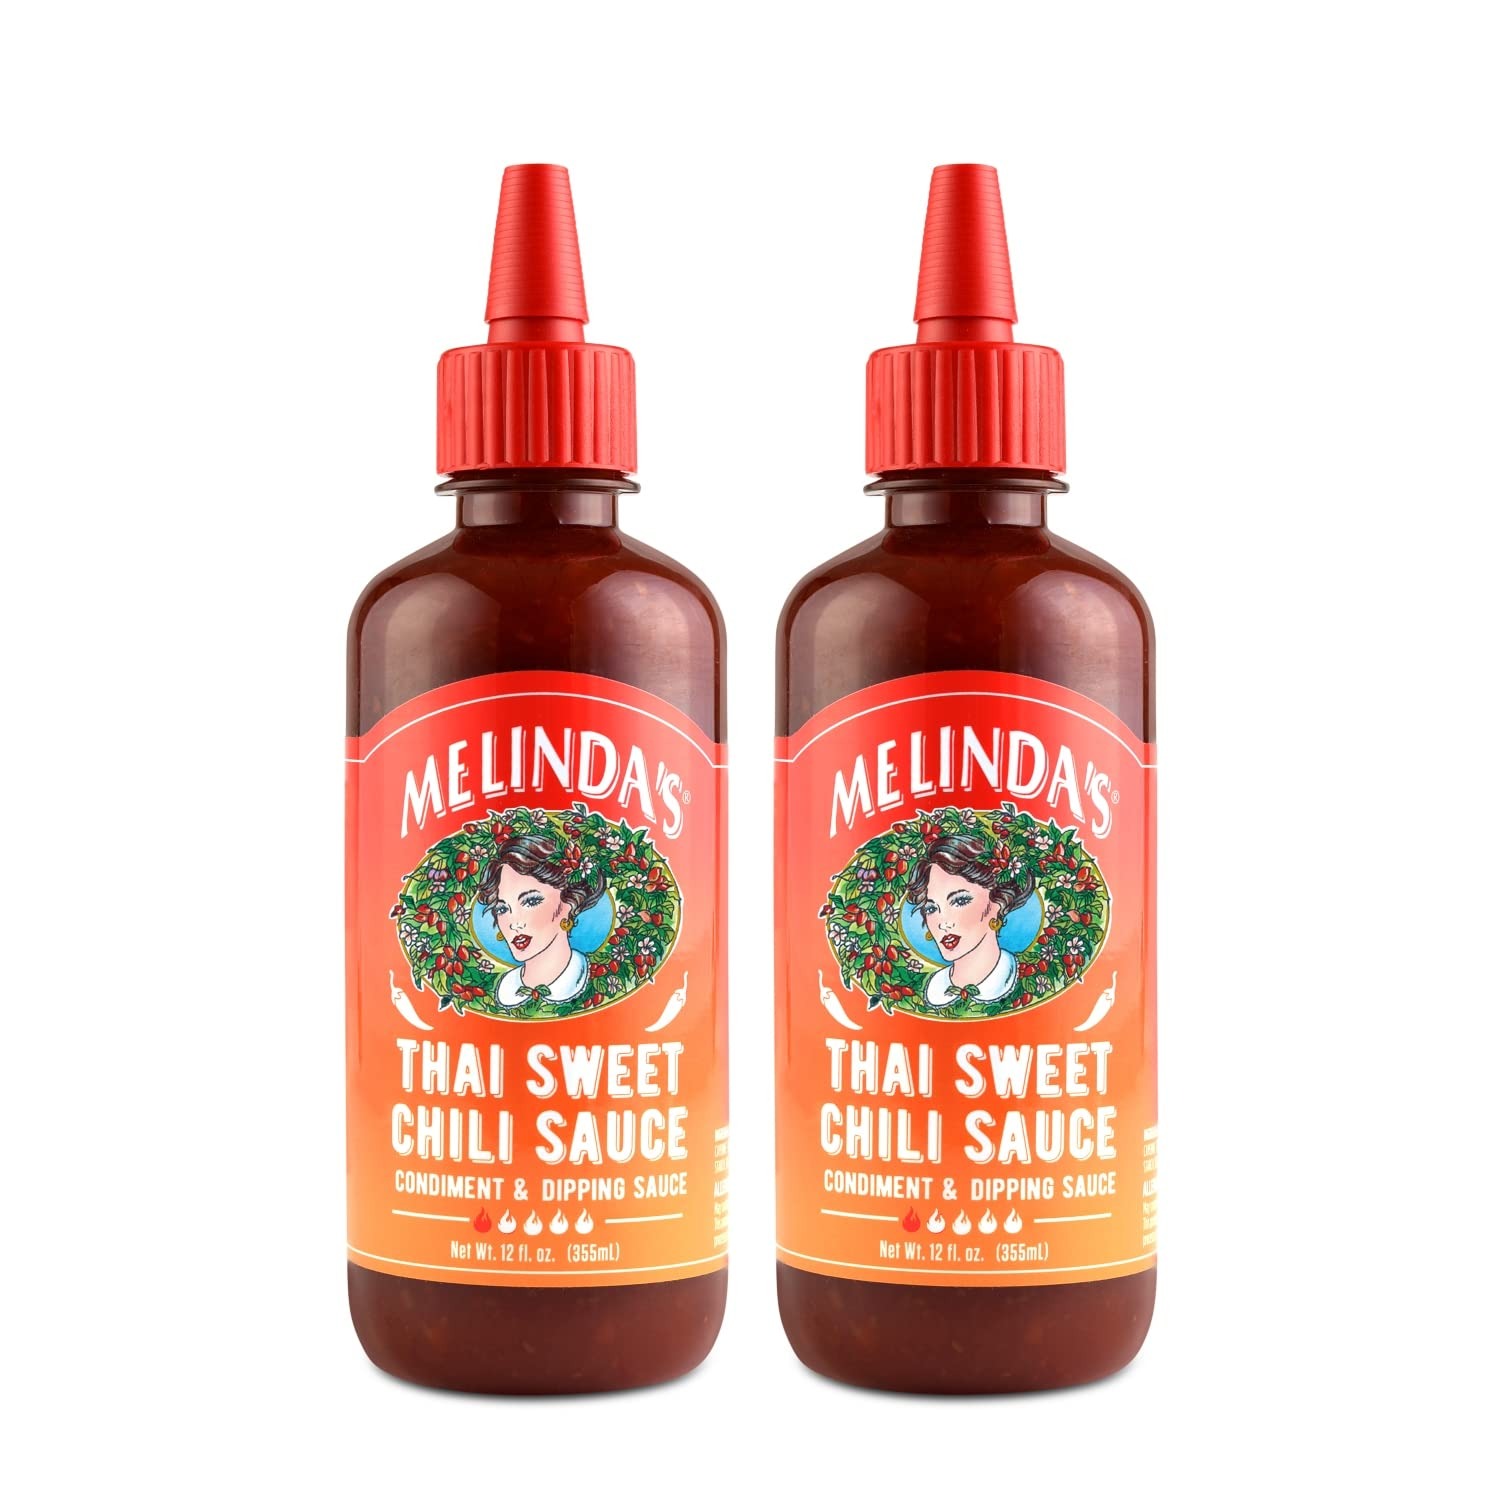
Item Name: Melinda’s Thai Sweet Chili - Sweet and Mild Asian Chili Sauce Made with Whole Fresh Ingredients - Gourmet Hot & Dipping Sauce - Keto Friendly - 12oz, 2 Pack
Bullet Point 1: SWEET & SPICY PERFECTLY BALANCED: Melinda’s Thai Sweet Chili Sauce is the perfect blend of that addicting sweet heat, made with mild cayenne peppers, garlic and pure cane sugar. Only a 1 out of 5 on the heat scale, this deliciously sweet & mild chili sauce is the perfect condiment for everyone at the table.
Bullet Point 2: TOP SHELF FLAVOR: You want fire? That’s easy. Anyone can strike a match, but few can strike a balance. Our thai sauce is mild, not too sweet and is the perfect sauce to add a flavorful twist to your favorite foods!
Bullet Point 3: WHOLE, FRESH INGREDIENTS: Fresh garlic, sugar cane, and the best cayenne peppers on the planet, Melinda’s crafts their condiment sauces with whole, fresh ingredients for people who care about those kinds of things.
Bullet Point 4: LEVELED UP FOOD, EVERYDAY PRICE: Level up your favorite dishes with Melinda’s Thai Sweet Chili Sauce! Perfect for dipping eggrolls, spring rolls or as a condiment in a sandwich or wrap. Don’t stop there, add it to your favorite dish and let us know just how good it tastes.
Bullet Point 5: MADE THE MELINDA’S WAY: At Melinda’s, our philosophy is simple: heat and flavor mean everything. We pride ourselves on striking that perfect balance of heat and flavor in every sauce we make so that you can have an eating experience unlike any other.
Value: 24.0
Unit: Fl Oz

Price: 4.89